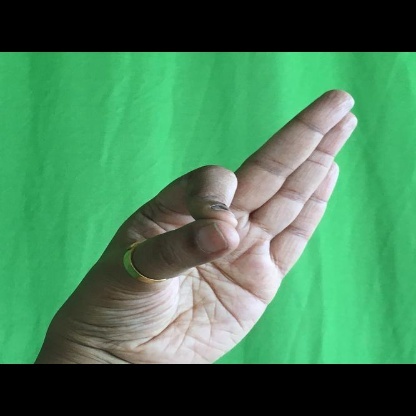
Mudra: Aralam